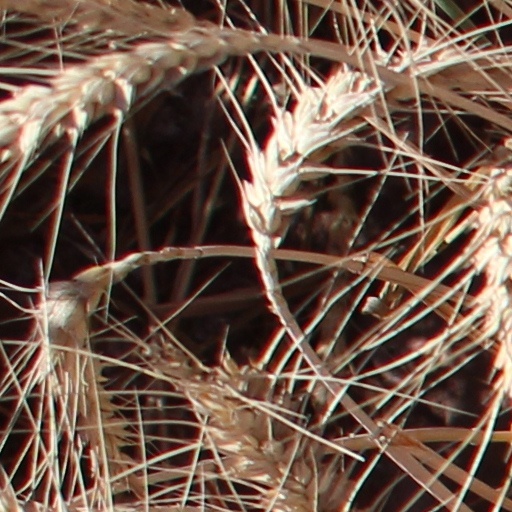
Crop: wheat